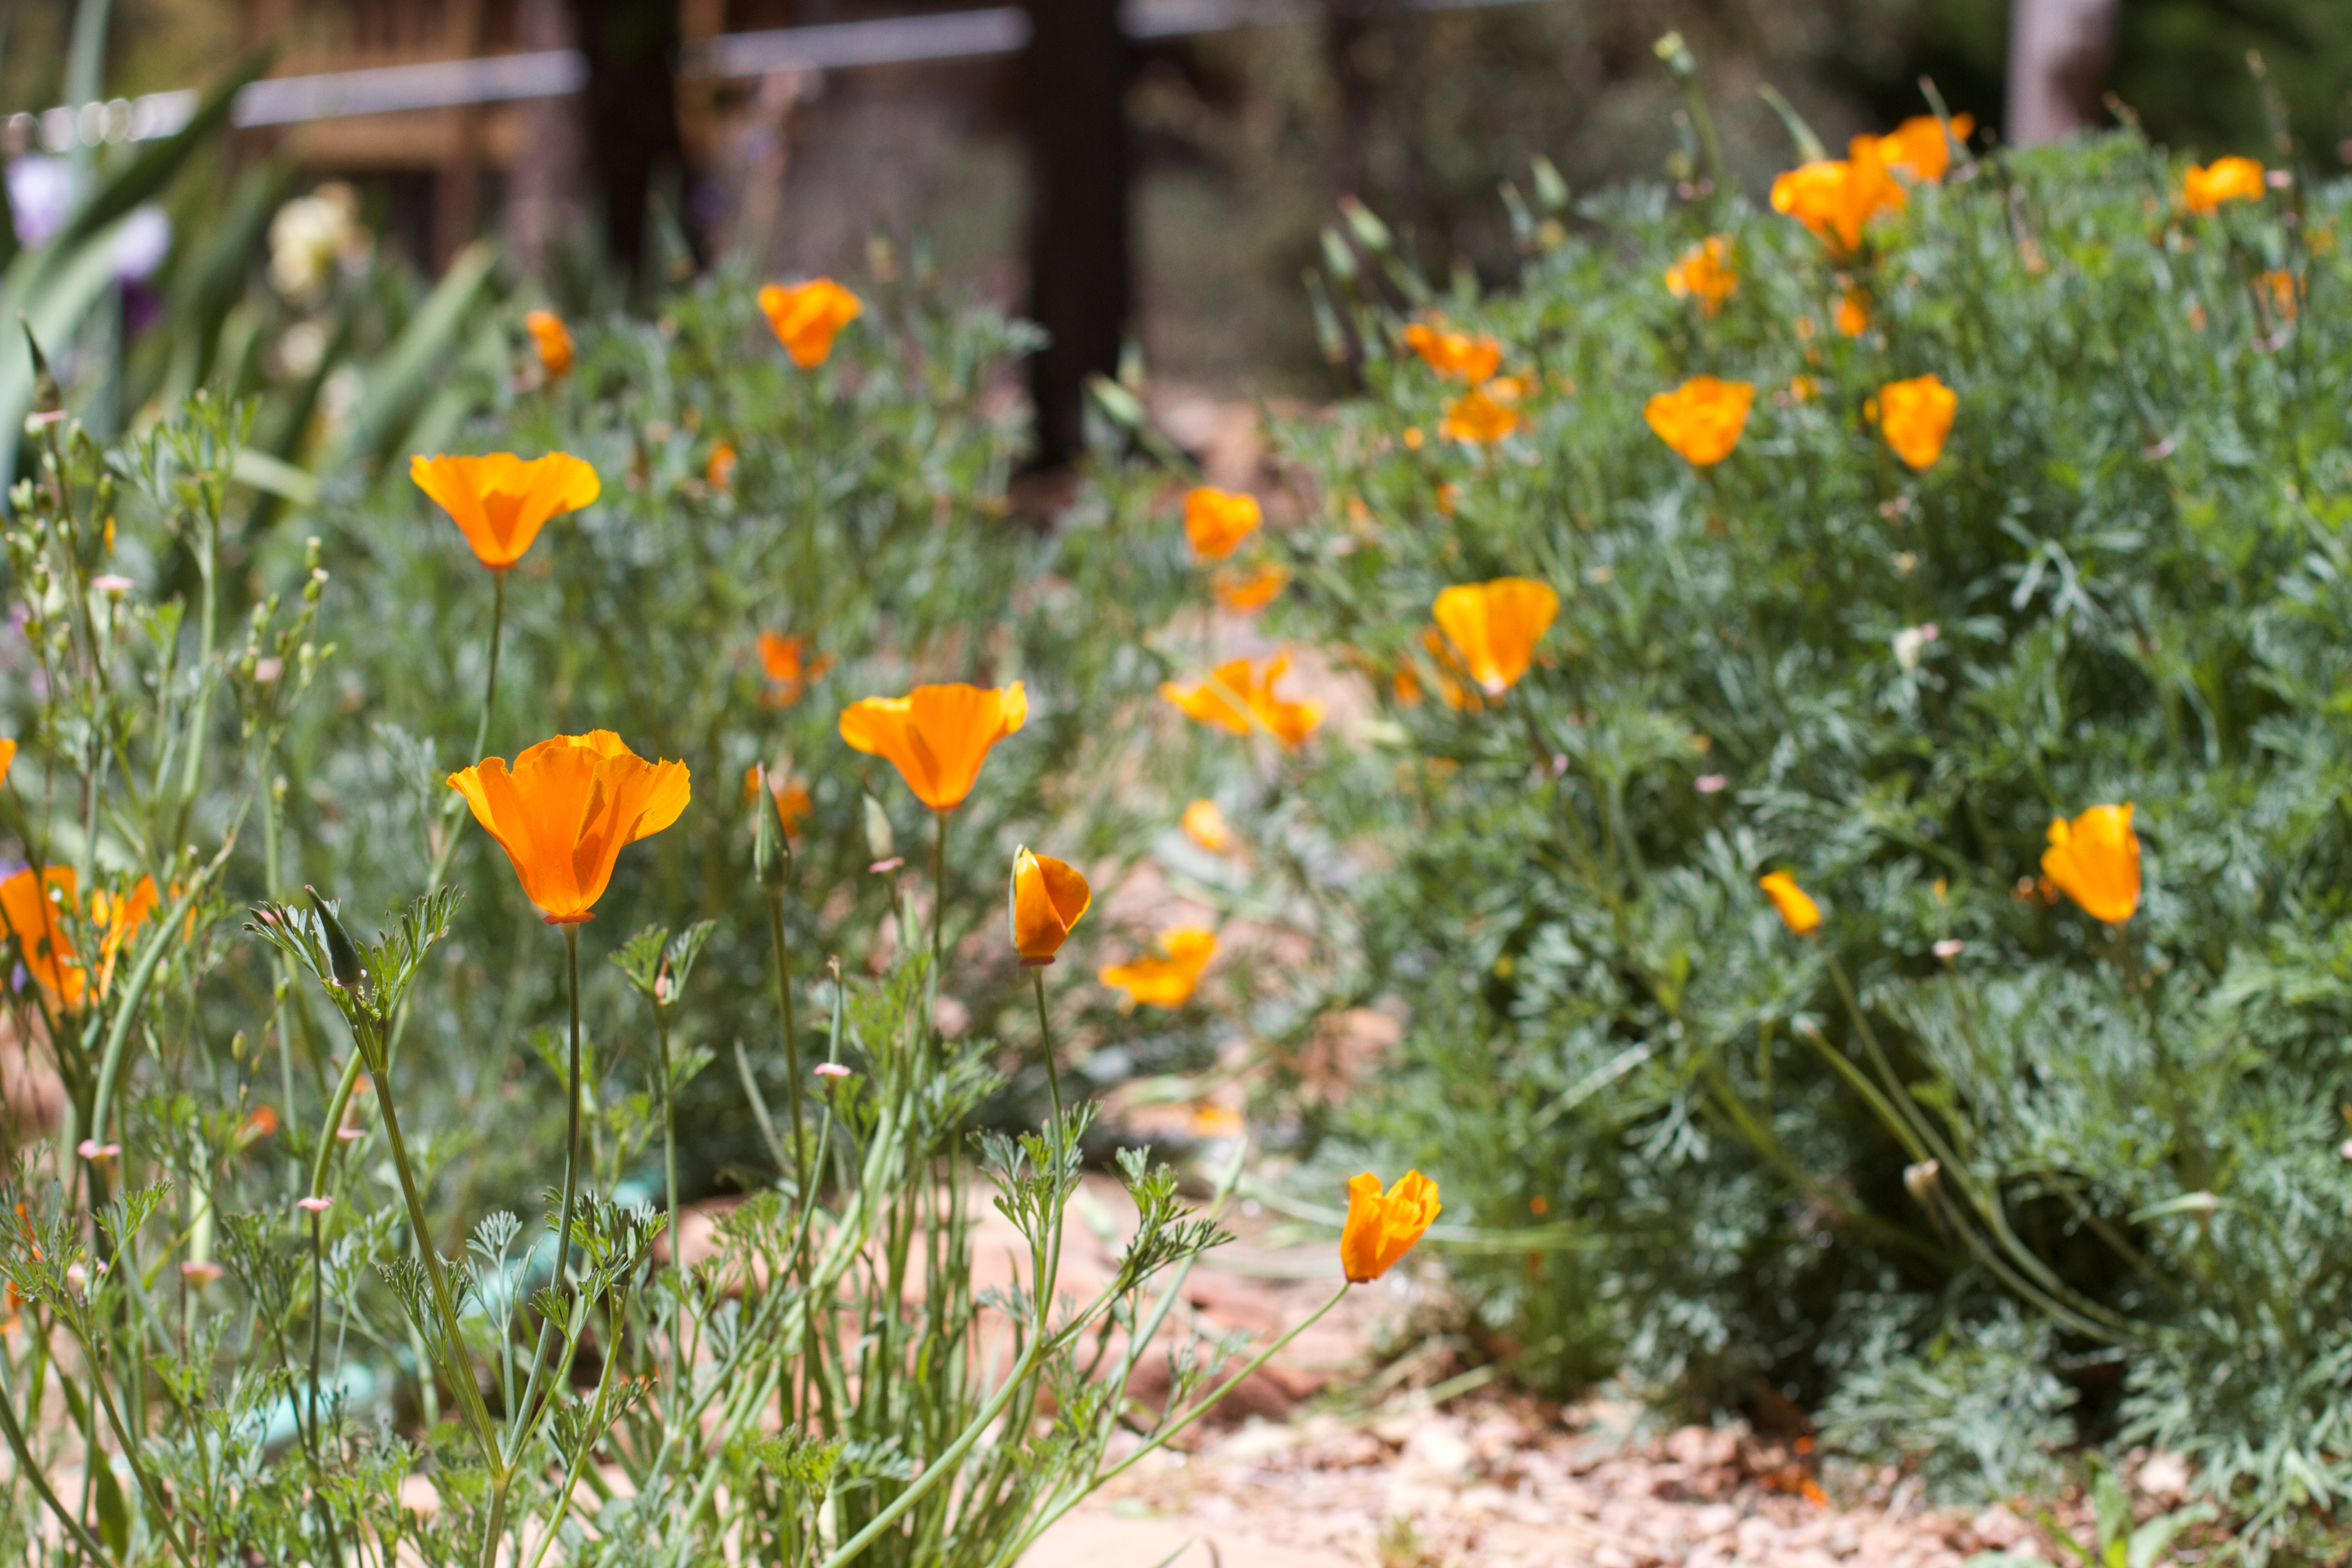
grass, plant, lawn, meadow, prairie, flower, botany, garden, flora, wildflower, flowering plant, eschscholzia californica, annual plant, land plant